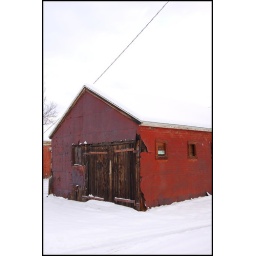
red house in snow